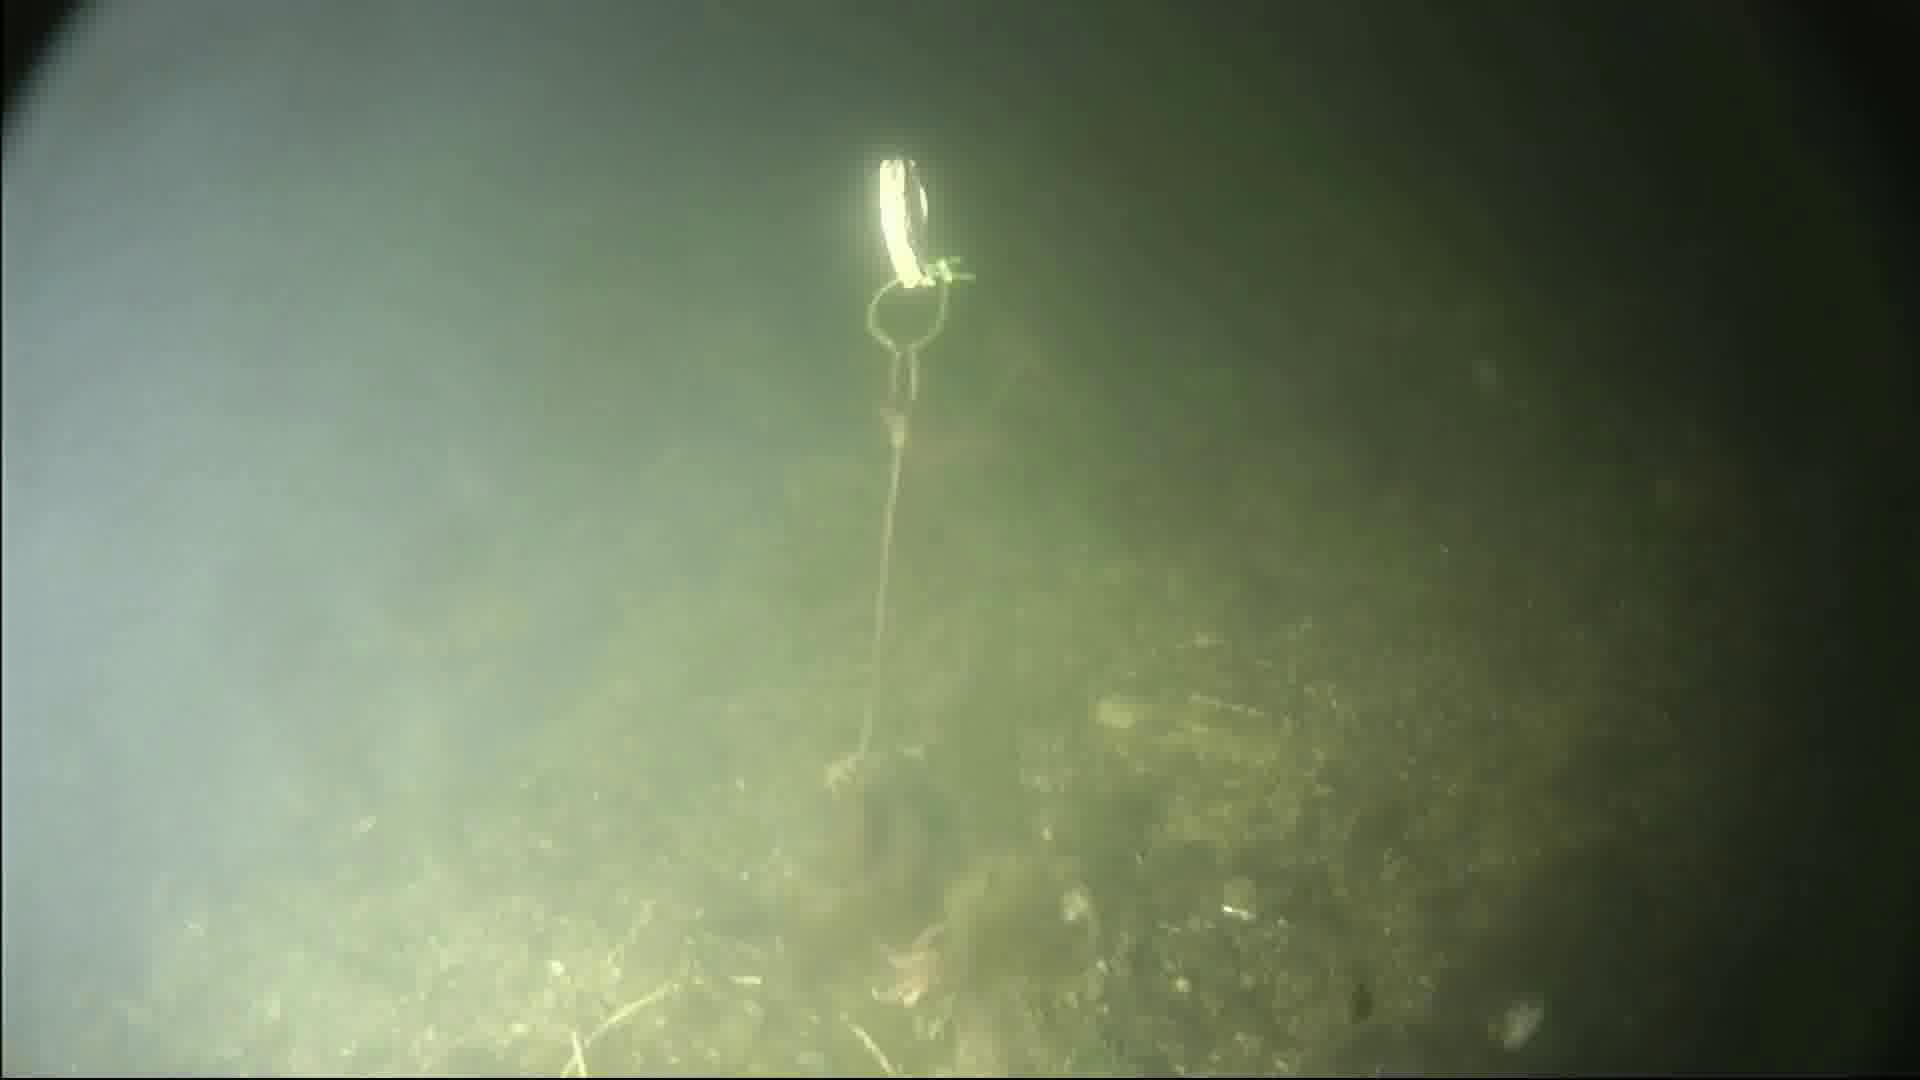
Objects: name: starfish